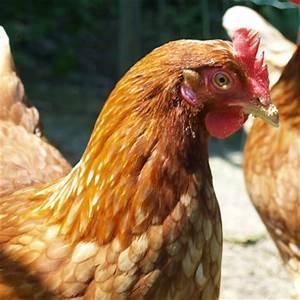
chicken